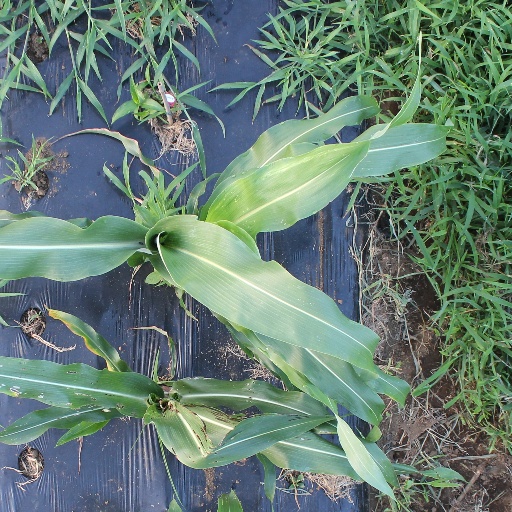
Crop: sorghum